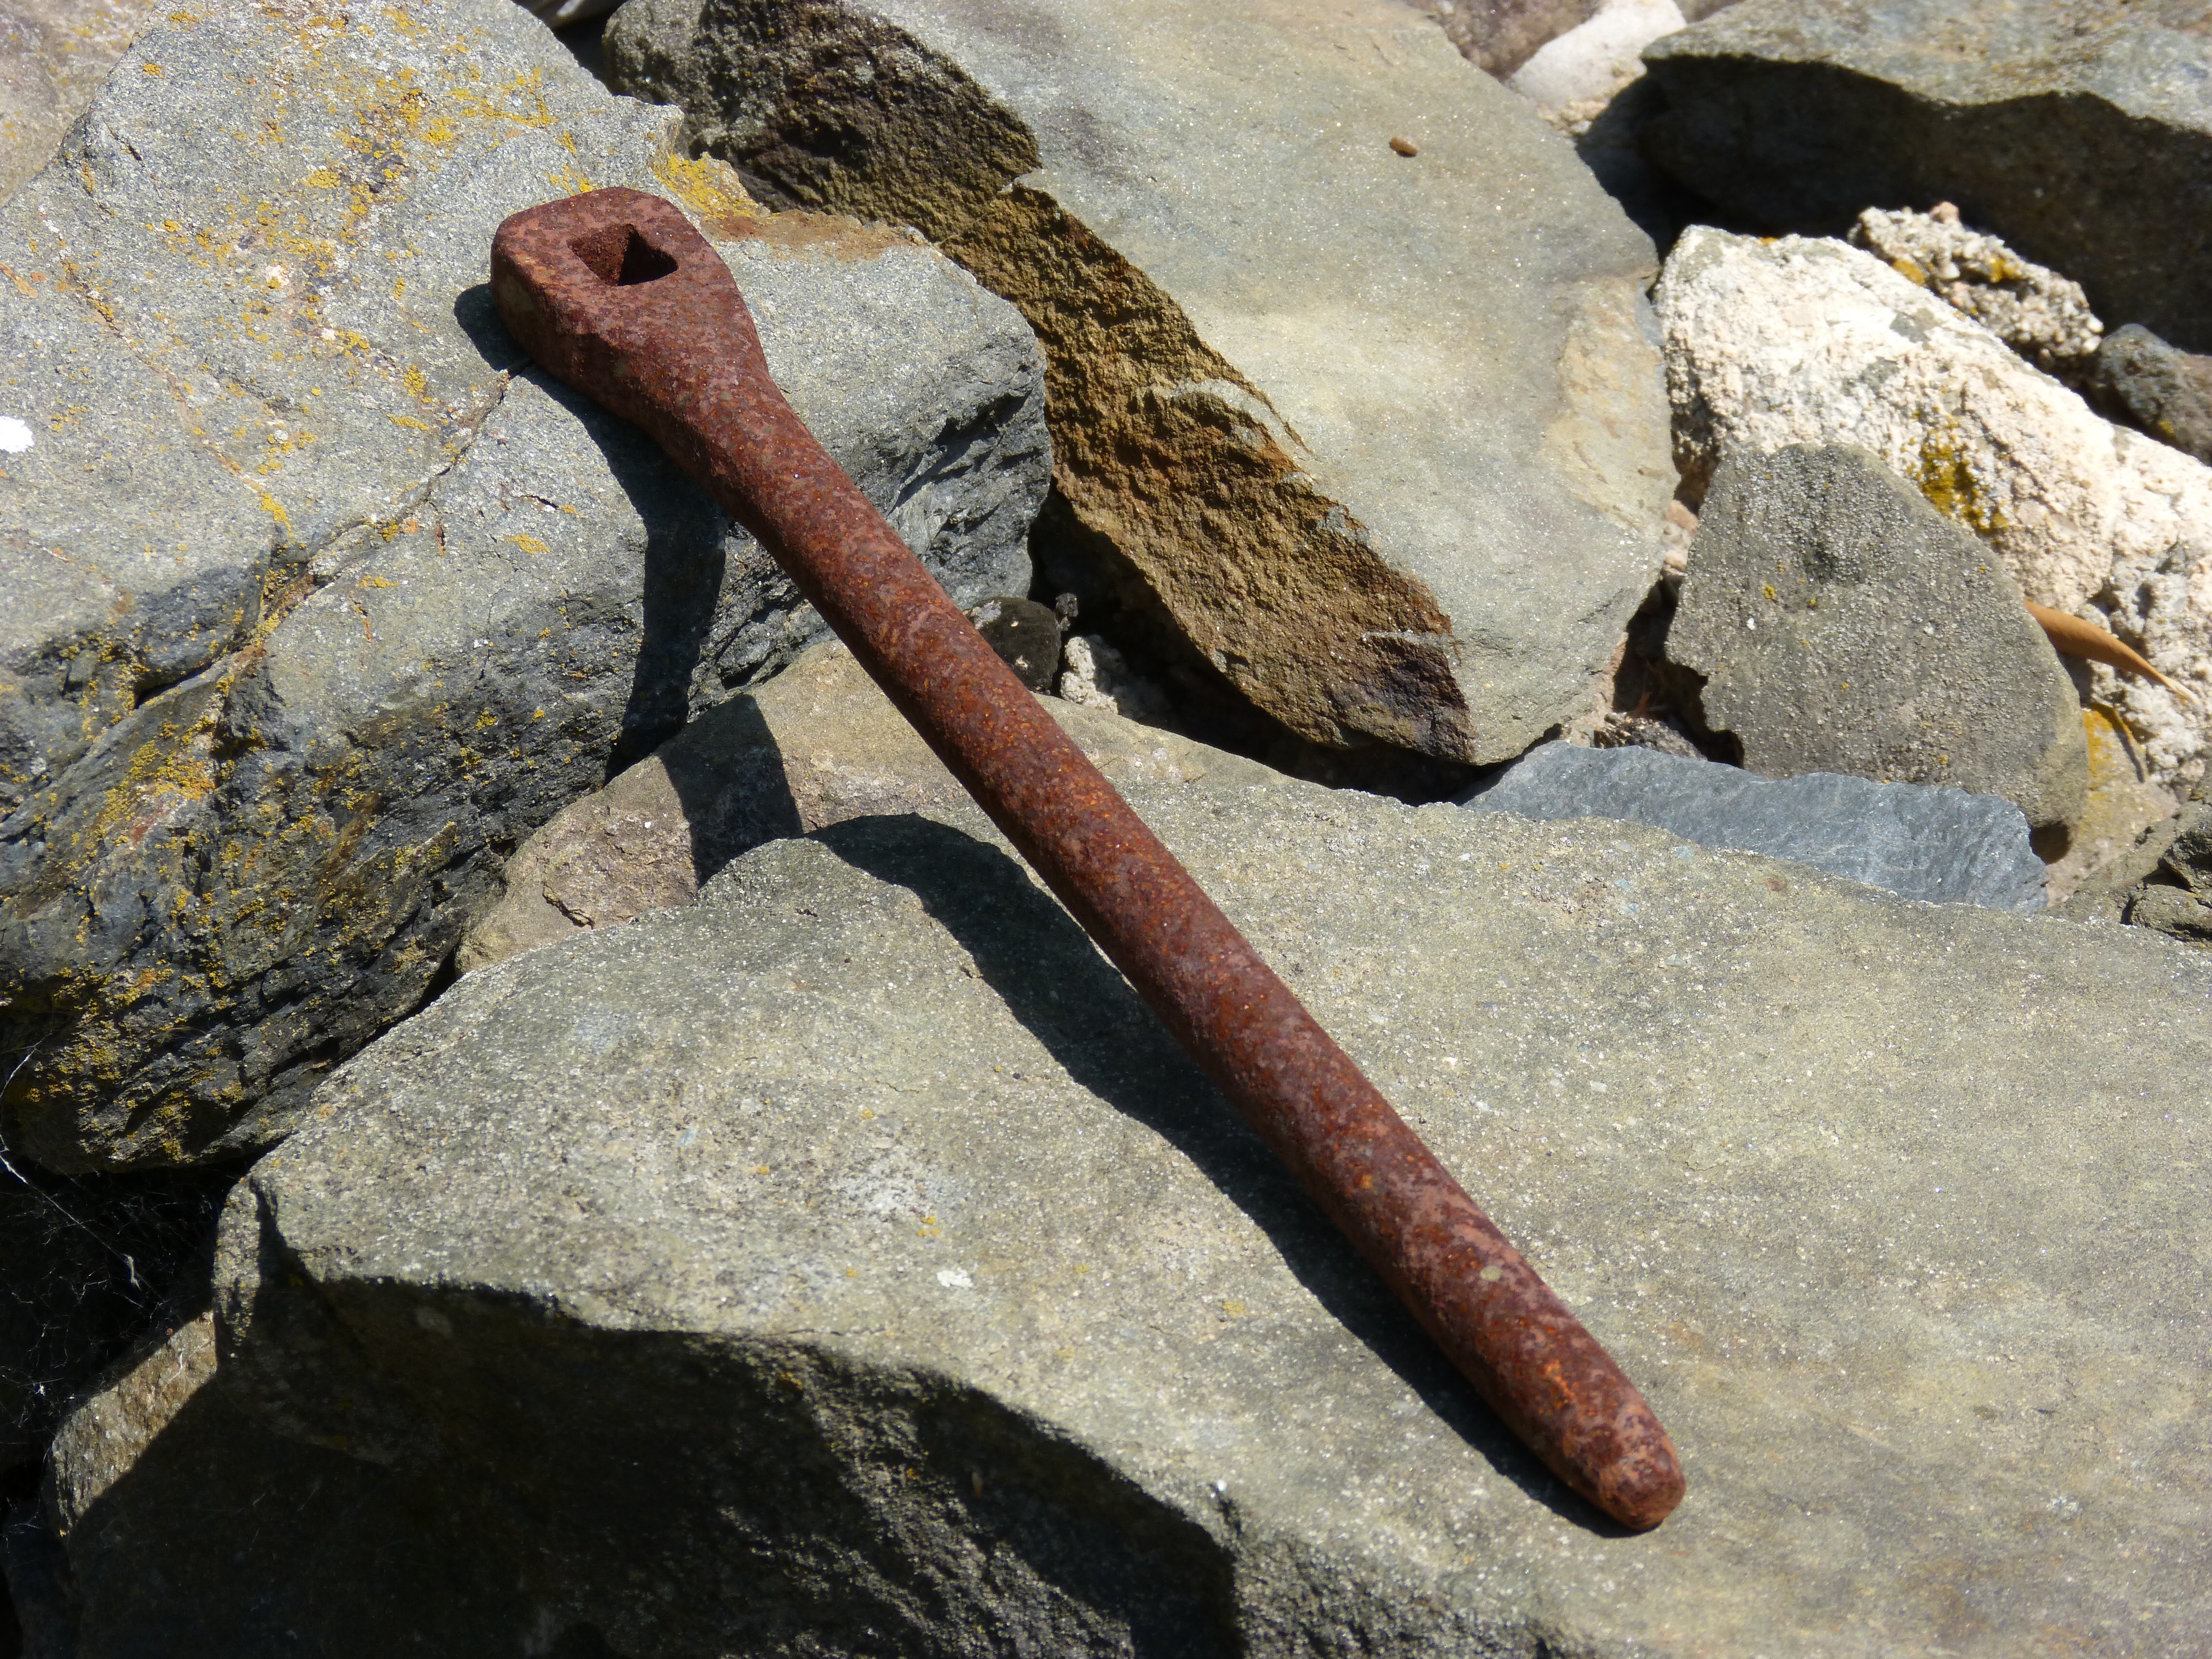
rock, stone, tool, key, fauna, rusty, iron